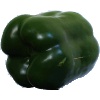
Label: Pepper Green 1